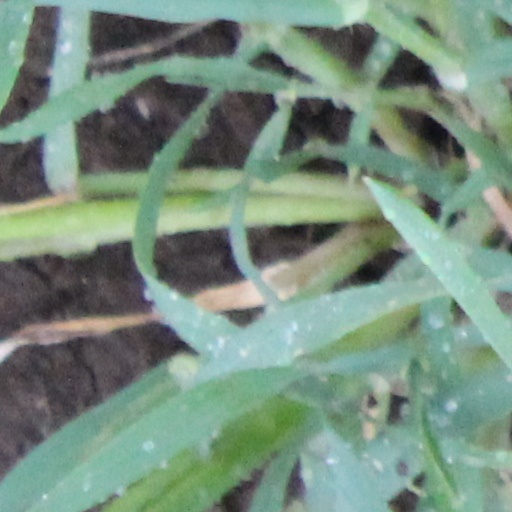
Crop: wheat